Foreign Body (1986 film)

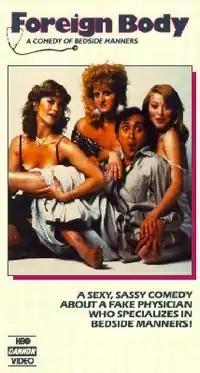

Foreign Body is a 1986 British romantic comedy film directed by Ronald Neame and adapted from the 1975 Roderick Mann novel of the same name. The film stars Victor Banerjee, Warren Mitchell, Denis Quilley, and Amanda Donohoe. It was Neame's final film.